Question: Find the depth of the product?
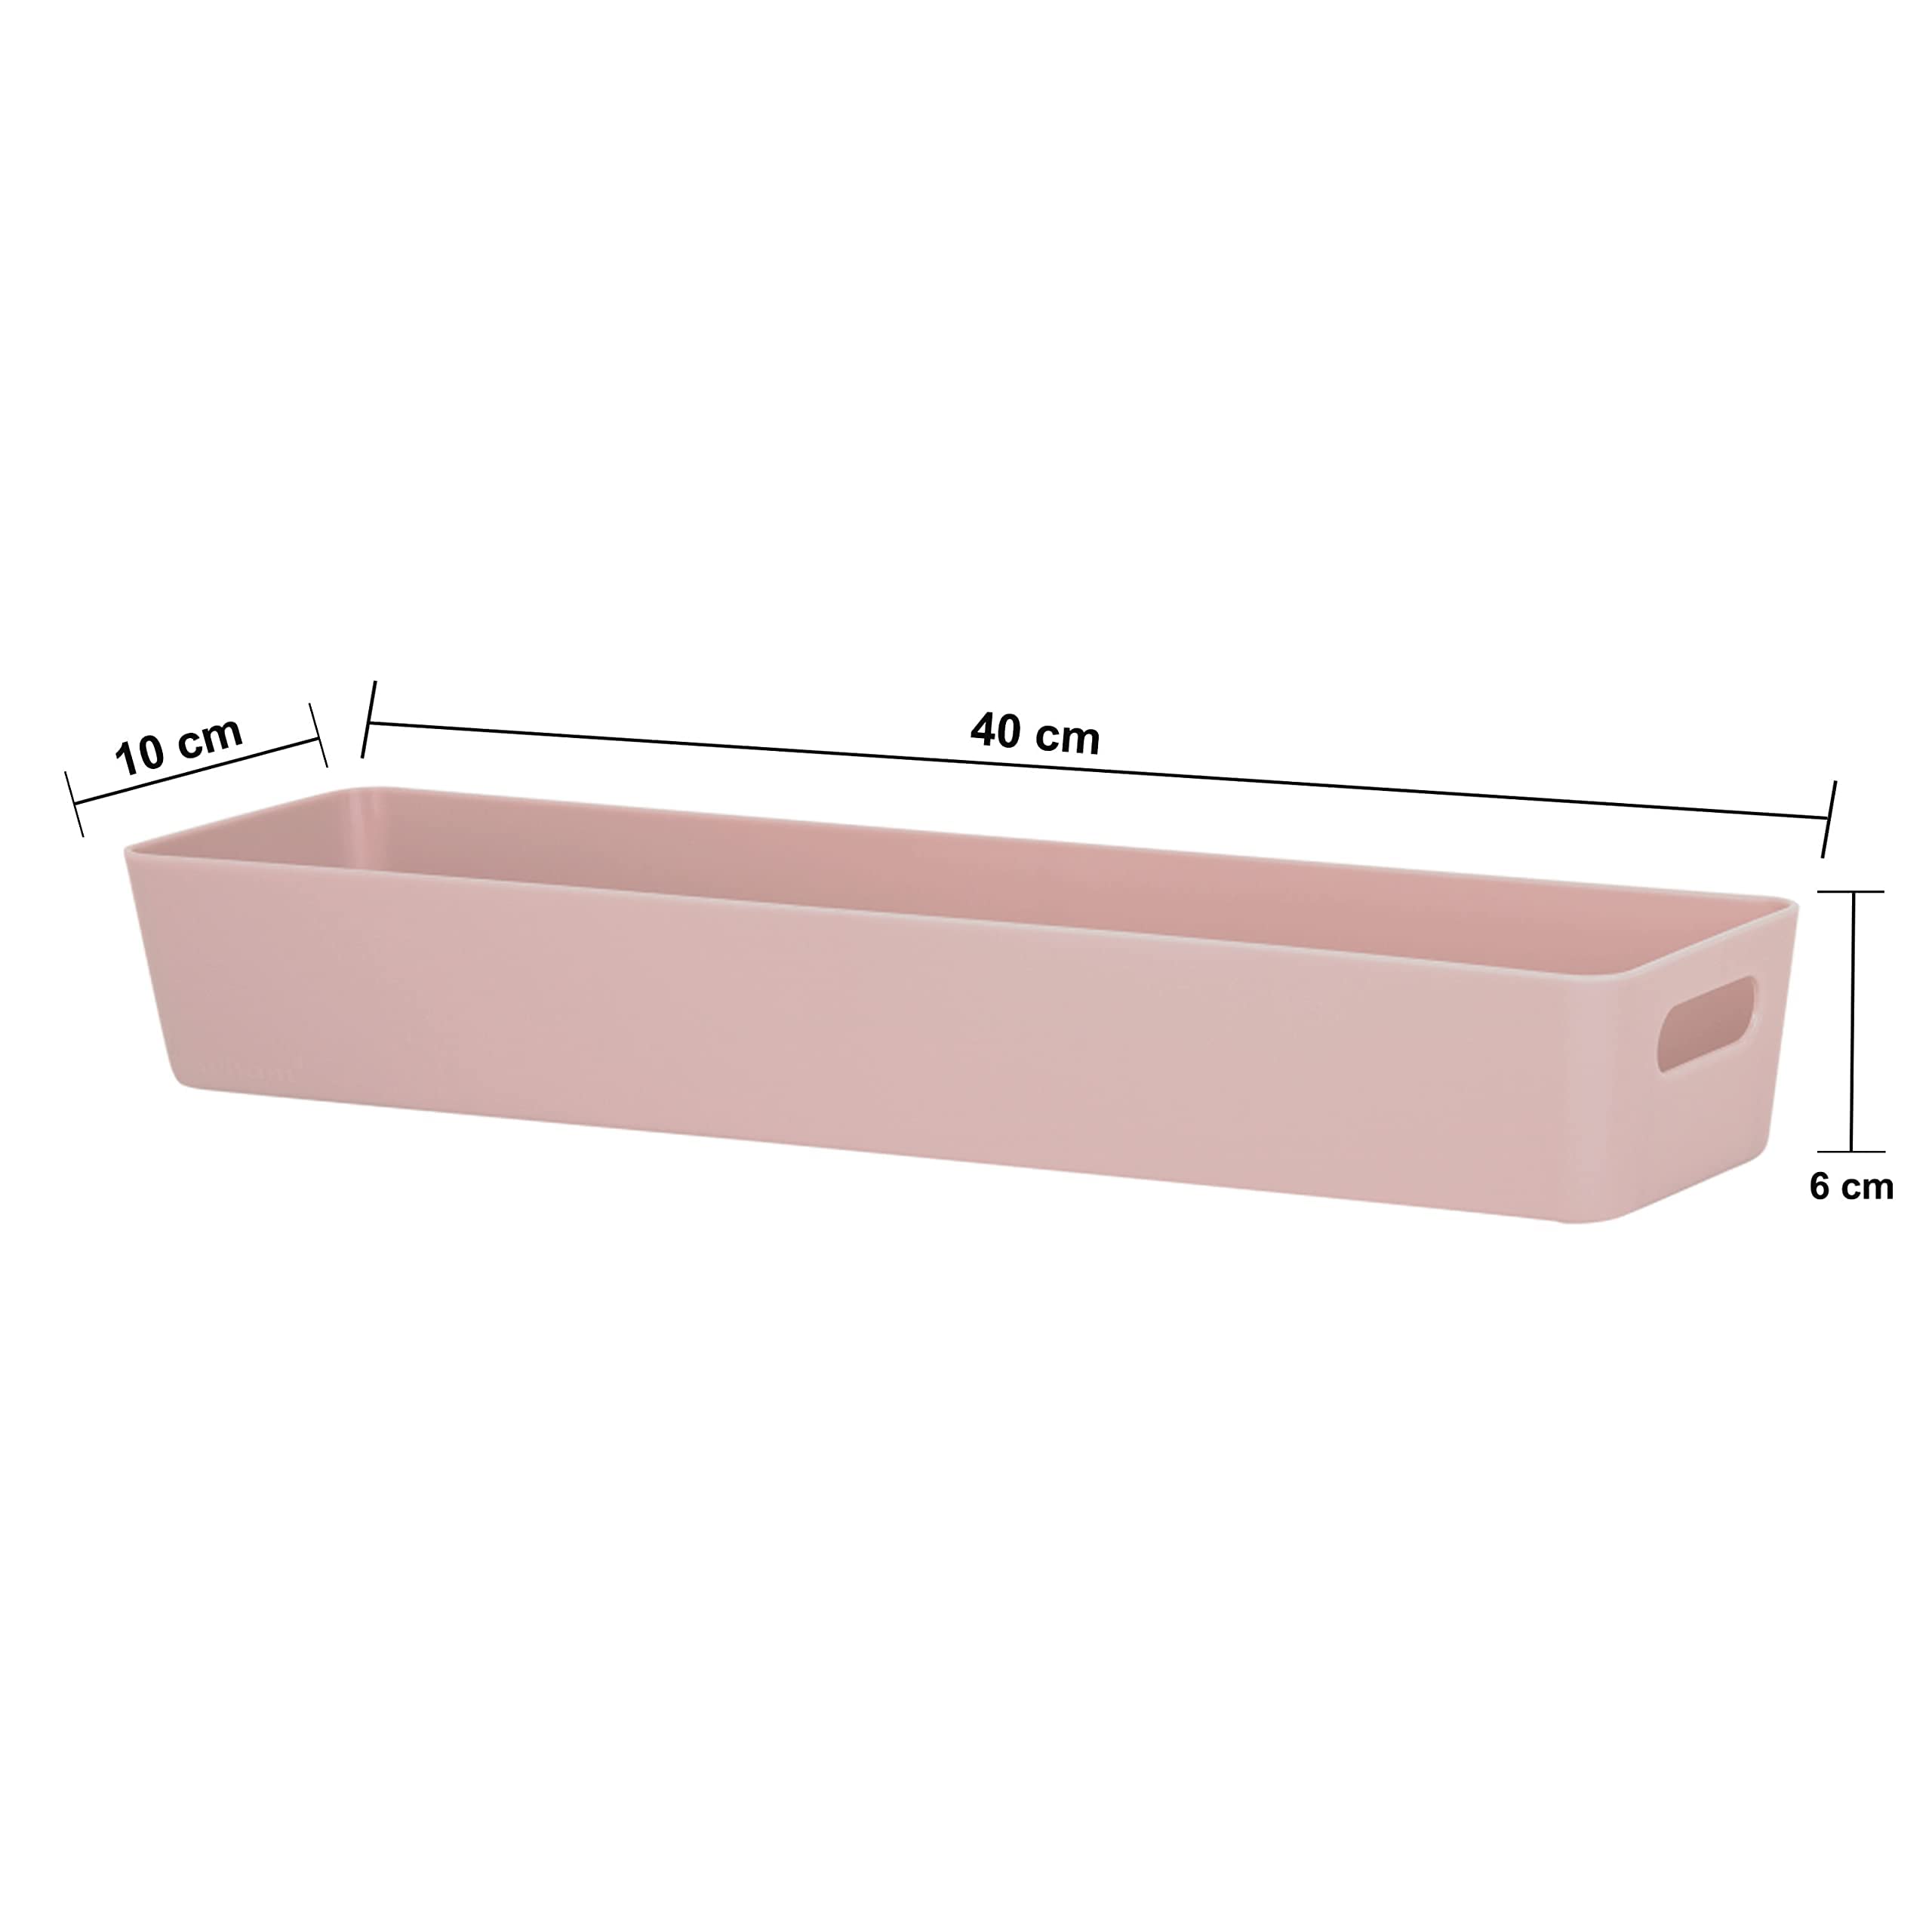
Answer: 40.0 centimetre